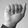
ASL letter: A